Joseph Ijams House

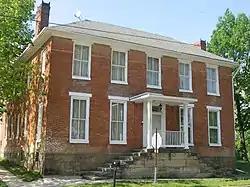
The Joseph Ijams House in West Rushville, OH at Main and Broad Streets

The historic Joseph Ijams House is located in the village of West Rushville Richland Township, Fairfield County Ohio at the intersection of Main and Broad streets. Built circa 1810, the house stands along the original Zane's Trace road constructed by Colonel Ebenezer Zane in 1797. It is constructed of brick on a raised sandstone foundation and sits prominently at the crossroads at the center of the village and is considered a fine example of early 19th century Federal style architecture. Long known locally as "The Old Tavern", the Ijams House served as an inn and waystation on the road from Zanesville to Lancaster. It is believed to be one of the last remaining examples in Fairfield County of the many taverns that once stood along this heavily travelled route. In the mid-19th century it was owned by Judge William McClung, a prominent Fairfield County jurist. It was added to the National Register of Historic Places in 1983.